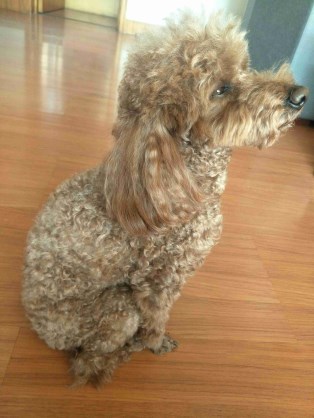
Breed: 7449-n000128-teddy